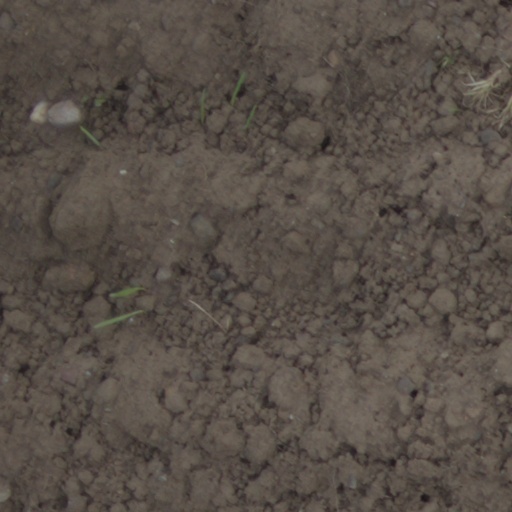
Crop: wheat